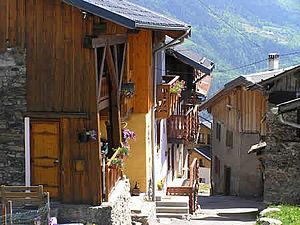
rue de feissons sur salins